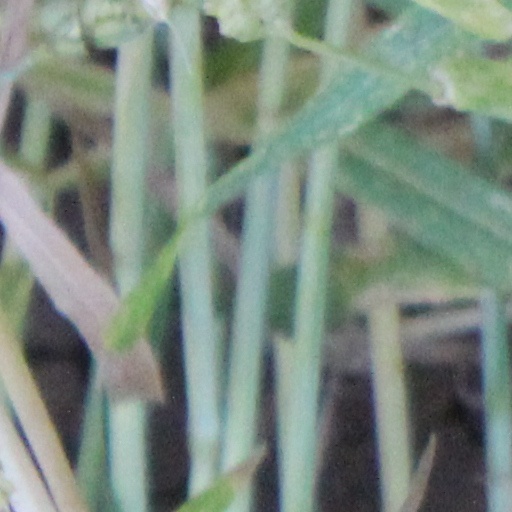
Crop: wheat